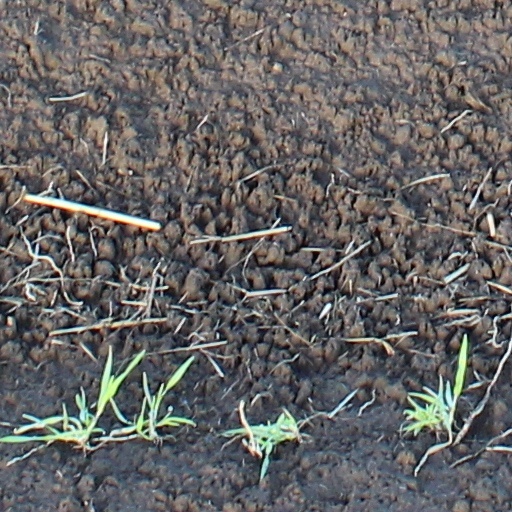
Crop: wheat